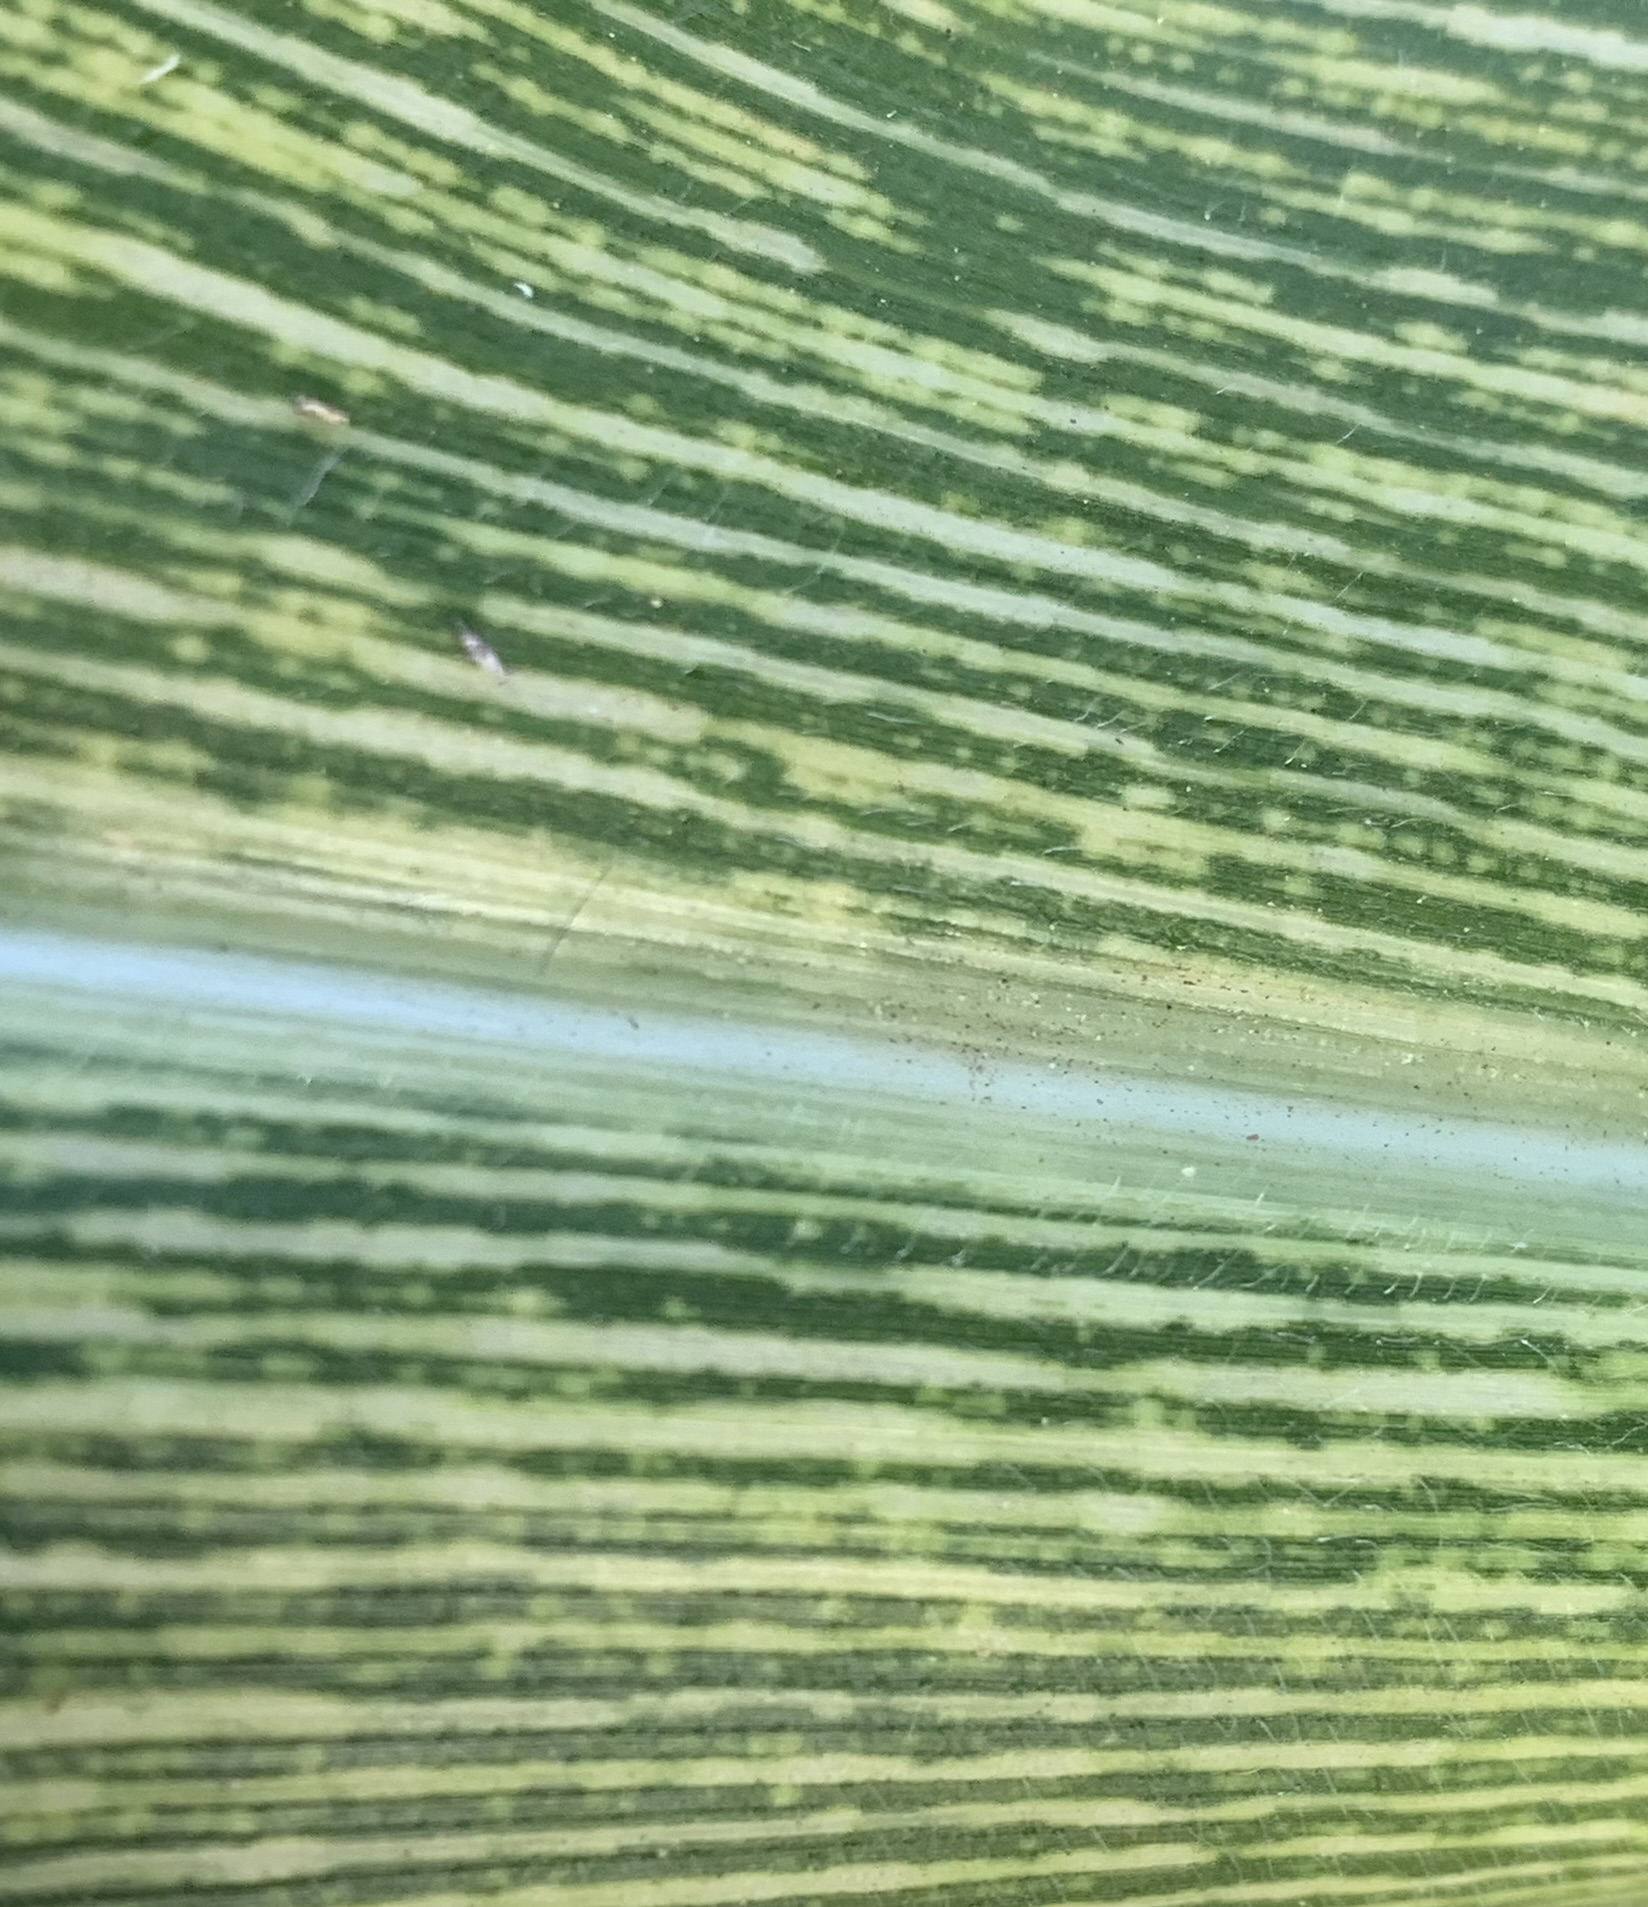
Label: MSV